Stiftsprovstsboligen

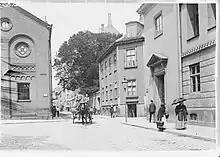
The building seen on a photo by Fritz Theodor Benzen, 1903.

Hans Fuglsang-Damgaard (18901979) resided in the building as "stiftsprovst" in the early 1930s. In 1934, he was appointed as Bishop of Copenhagen. He therefore moved into the Bishop's House in Nørregade. He was succeeded as "stiftsprovst"by Paul Brodersen.